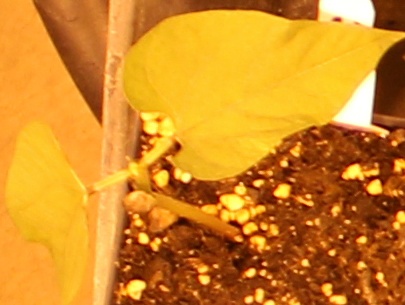
Label: Blackbean